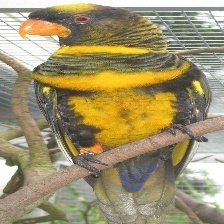
Species: DUSKY LORY
Scientific name: PSEUDEOS FUSCATA
ImageNet parent category: lorikeet